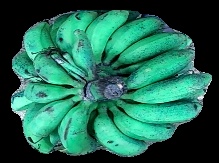
Variety: rasbale
Grade: grade3